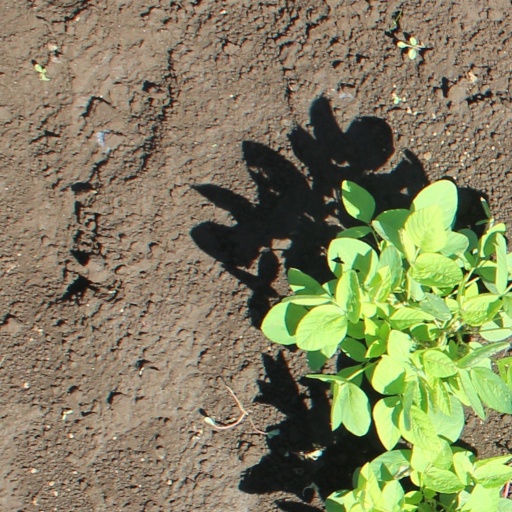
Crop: soybean